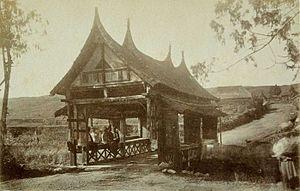
Un pont couvert est un pont construit le plus souvent en bois, mais parfois aussi en maçonnerie. Il comporte un plancher supporté par des longerons ou des traverses, appuyé sur deux poutres triangulées et couvert d'une toiture, d'où son nom.